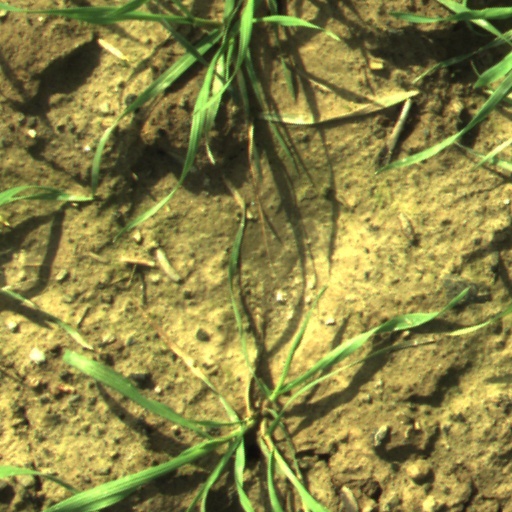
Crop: wheat